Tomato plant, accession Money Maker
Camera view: tilt-top (135 deg); turntable rotation: 180 degrees
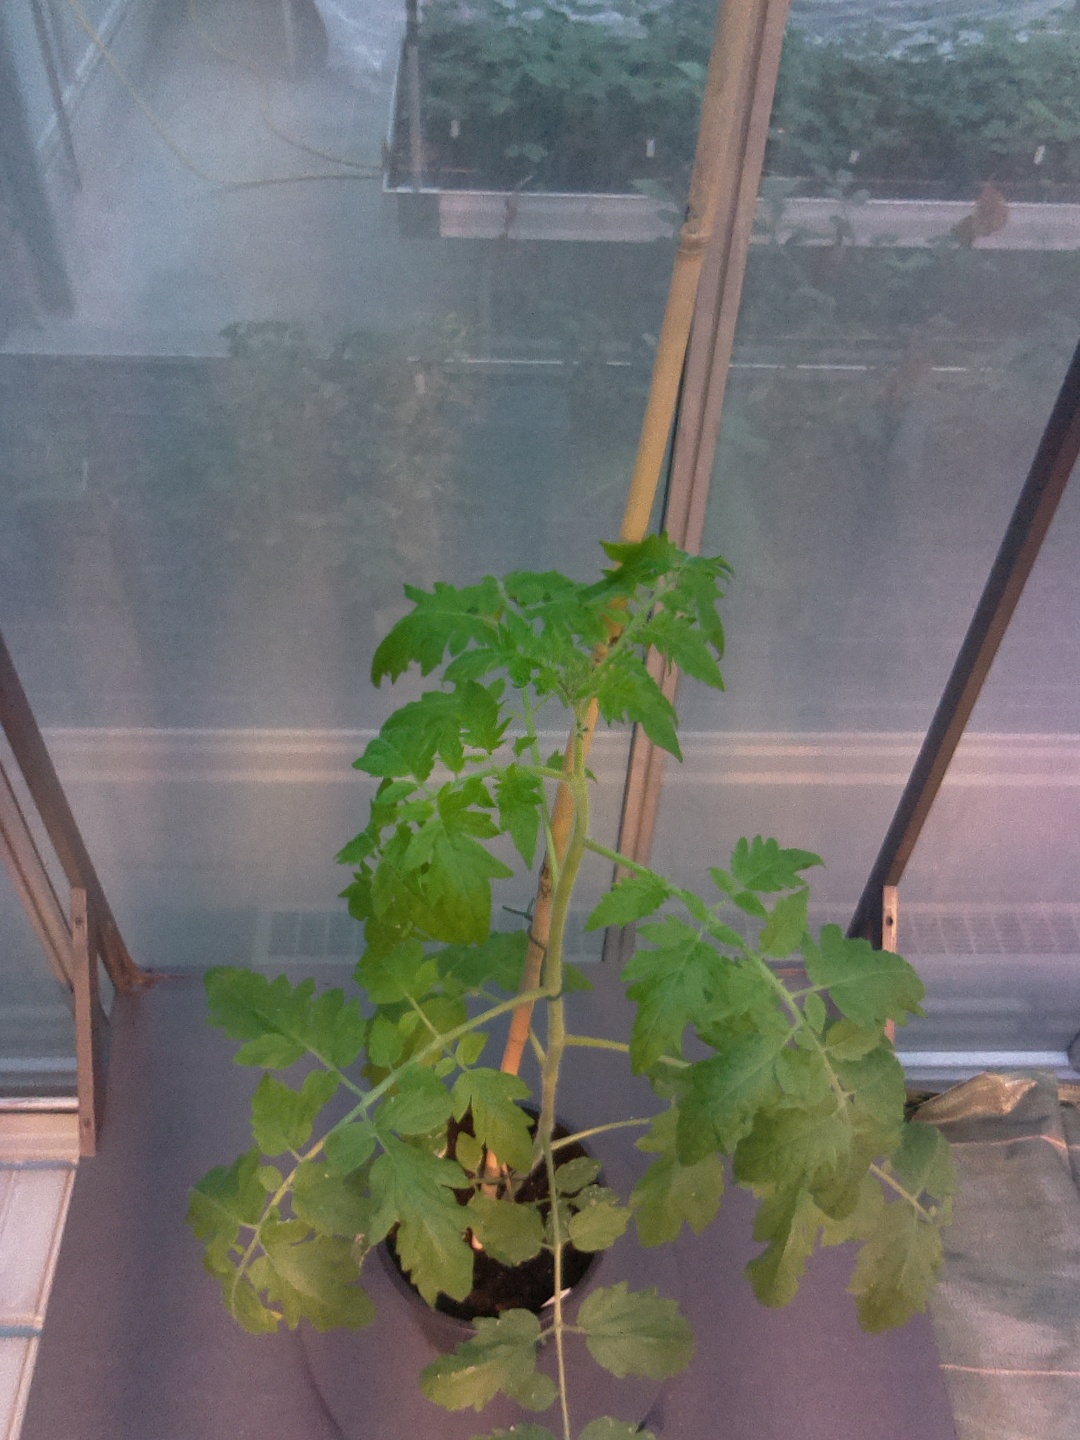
BBCH growth stage 15: 10 of true leaves visible